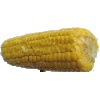
Label: corn